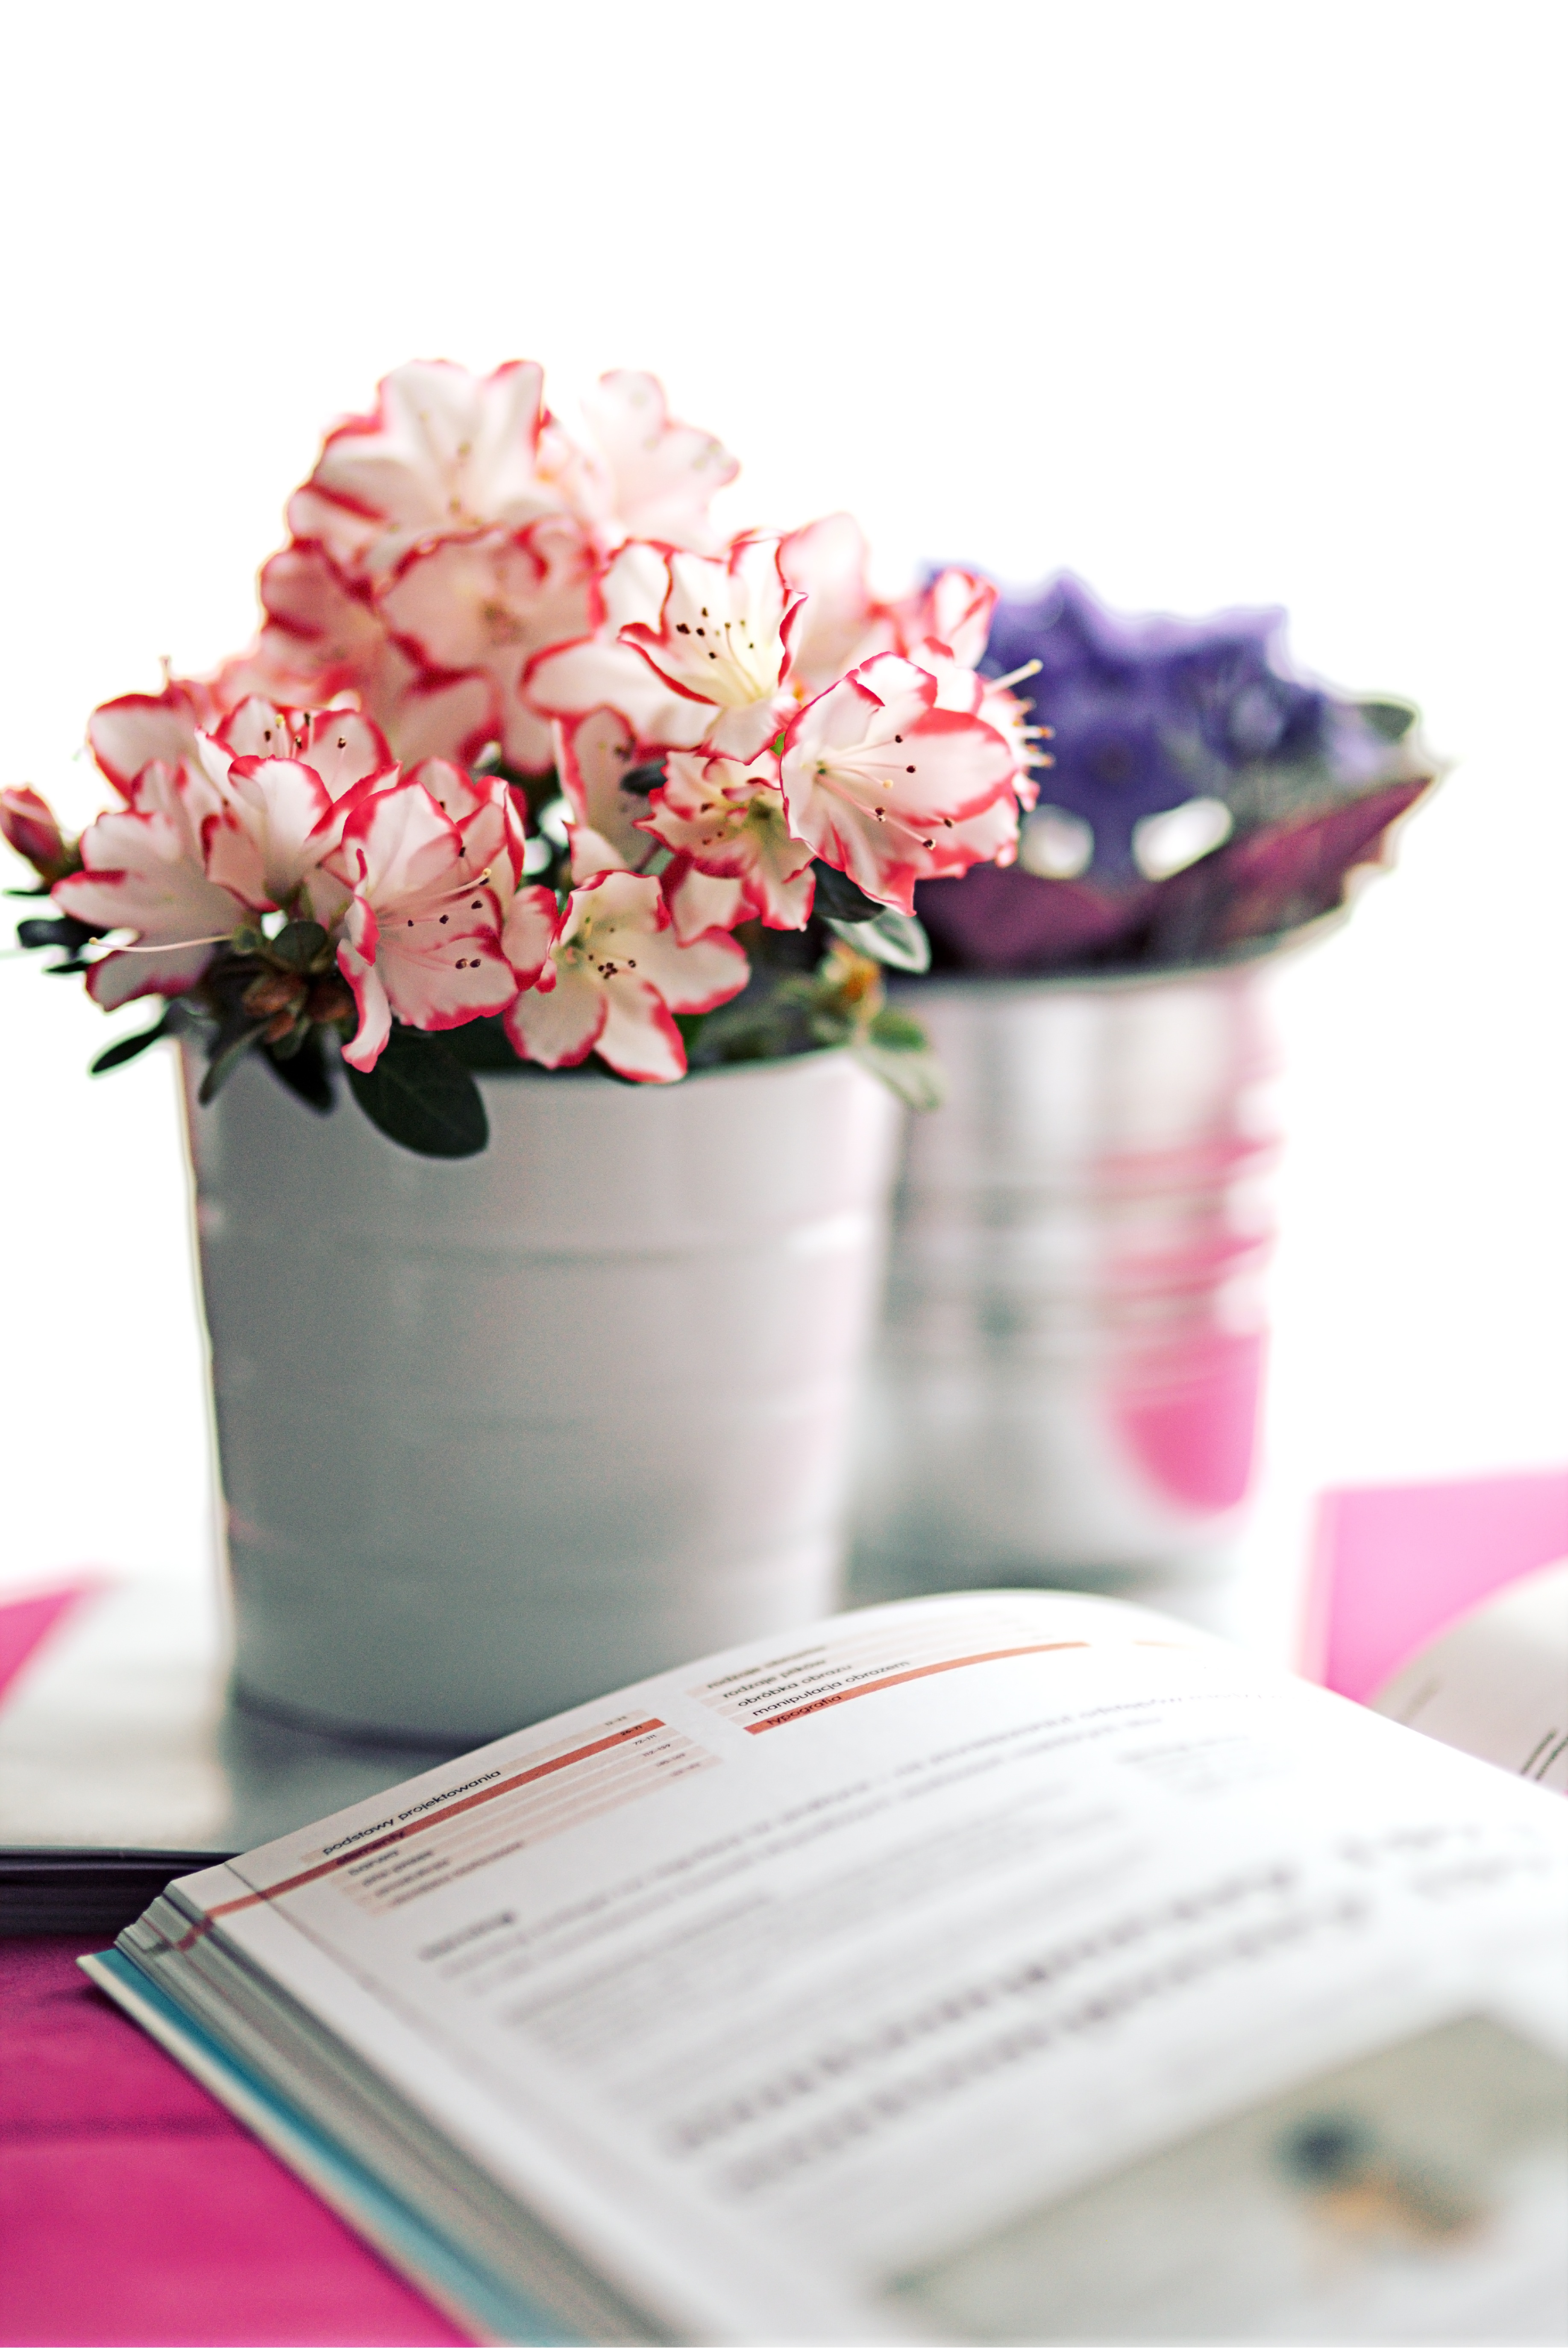
book, flower, petal, spring, pink, azalea, houseplants, white pot